Kommos (Crete)

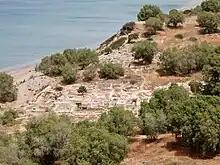
Archaeological site of Kommos

Kommos is an archaeological site in southern Crete. During the Minoan period, it served as a harbour town for nearby Phaistos and Hagia Triada. After the Bronze Age, a sanctuary was built over the ruins of the earlier town. It is notable for providing evidence about international trade and local daily life.